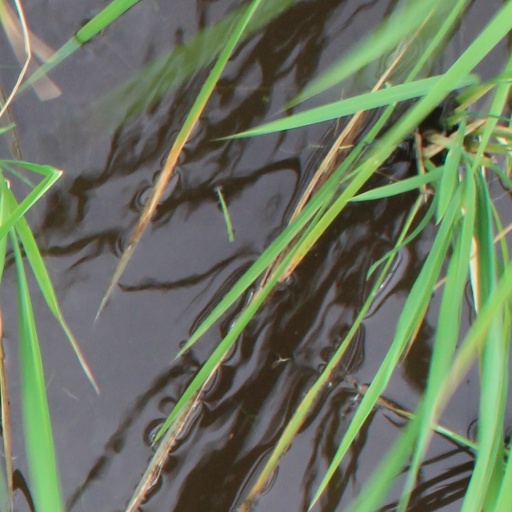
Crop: rice